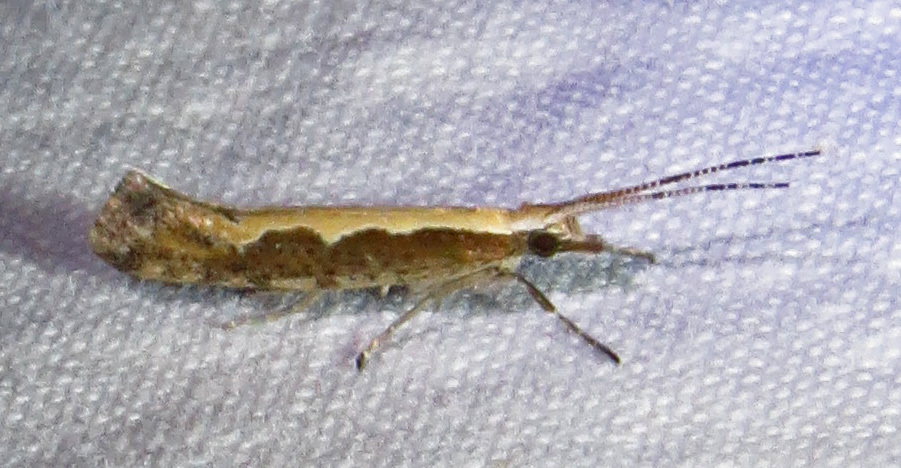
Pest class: diamondback_moth